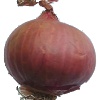
Label: Onion Red 1